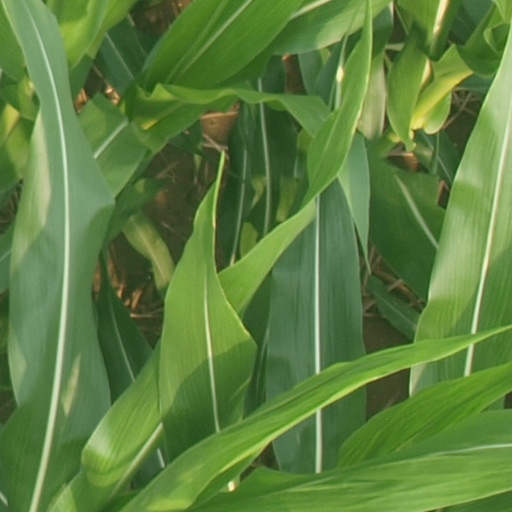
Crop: maize; corn